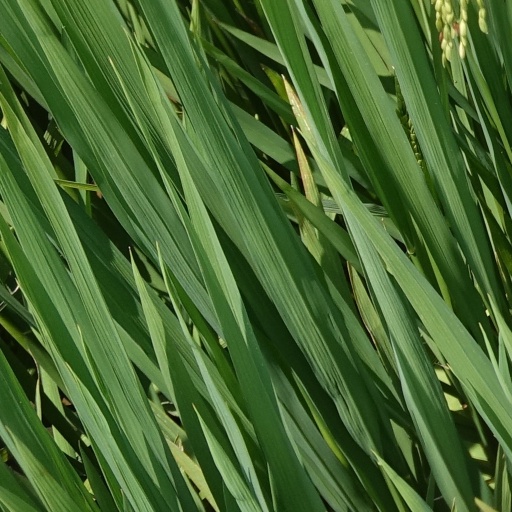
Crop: rice